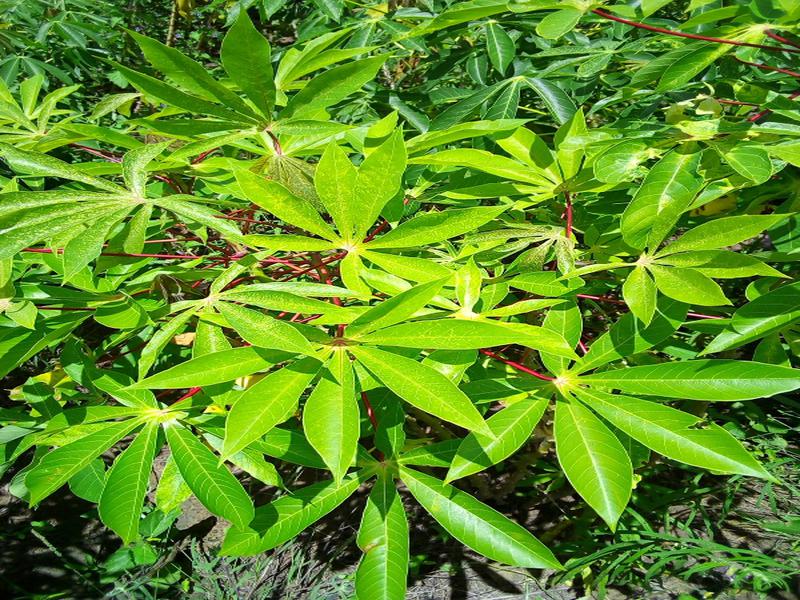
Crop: cassava
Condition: green_mottle